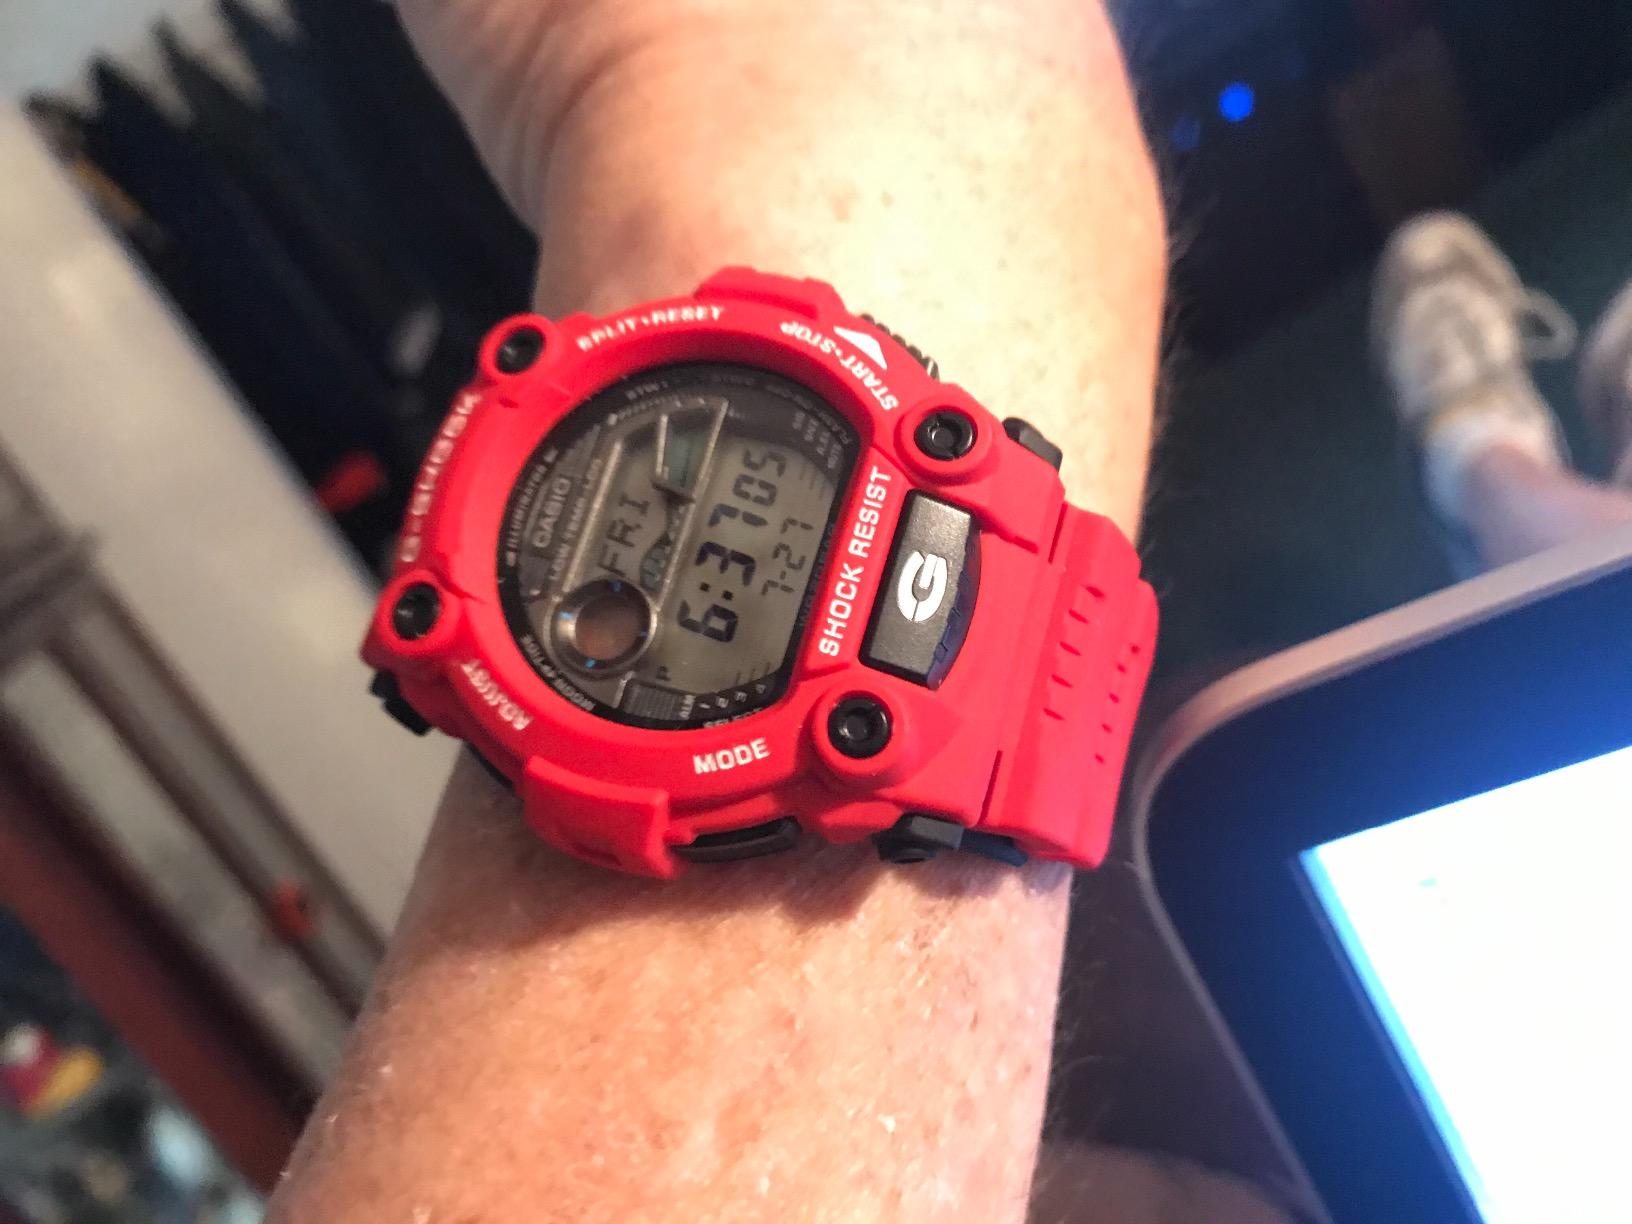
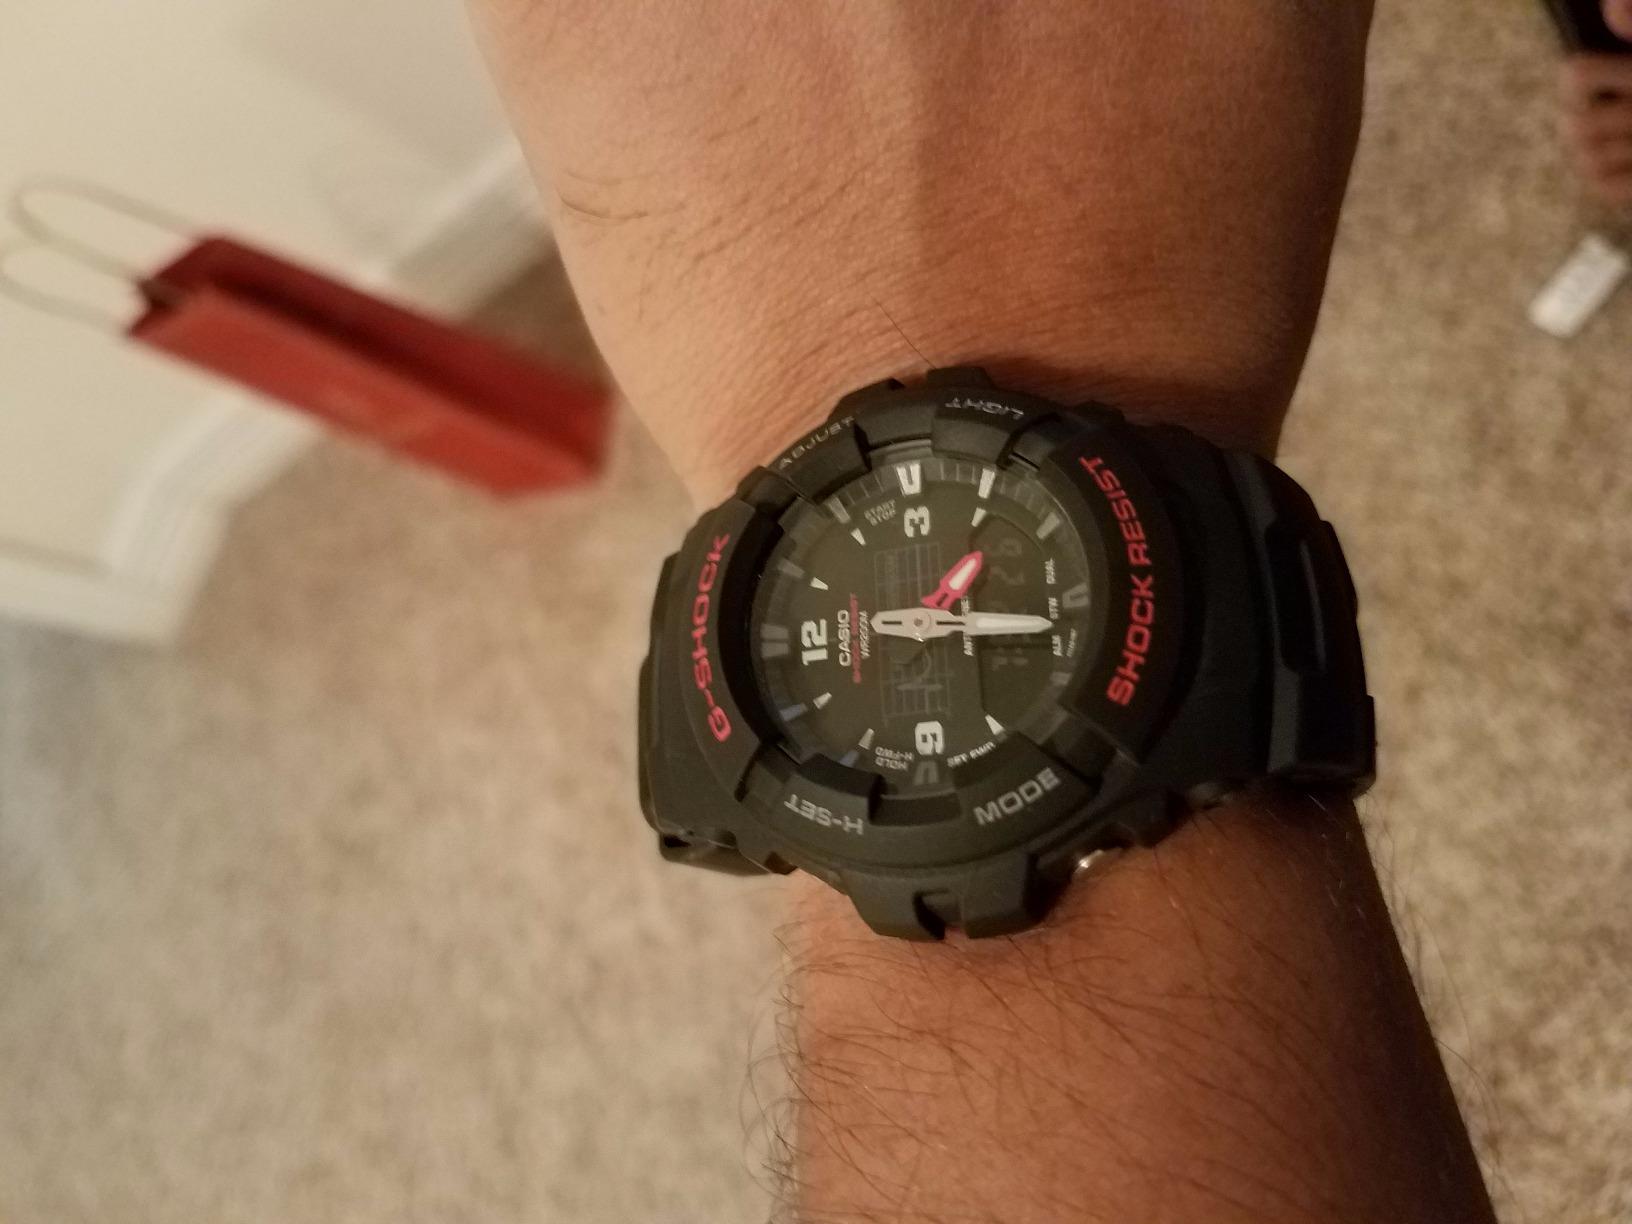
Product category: accessories_watch
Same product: no